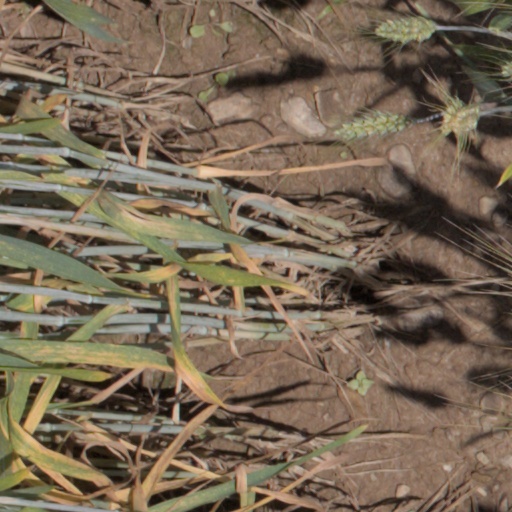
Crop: wheat